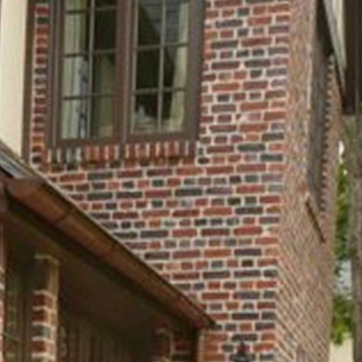
Material: brick